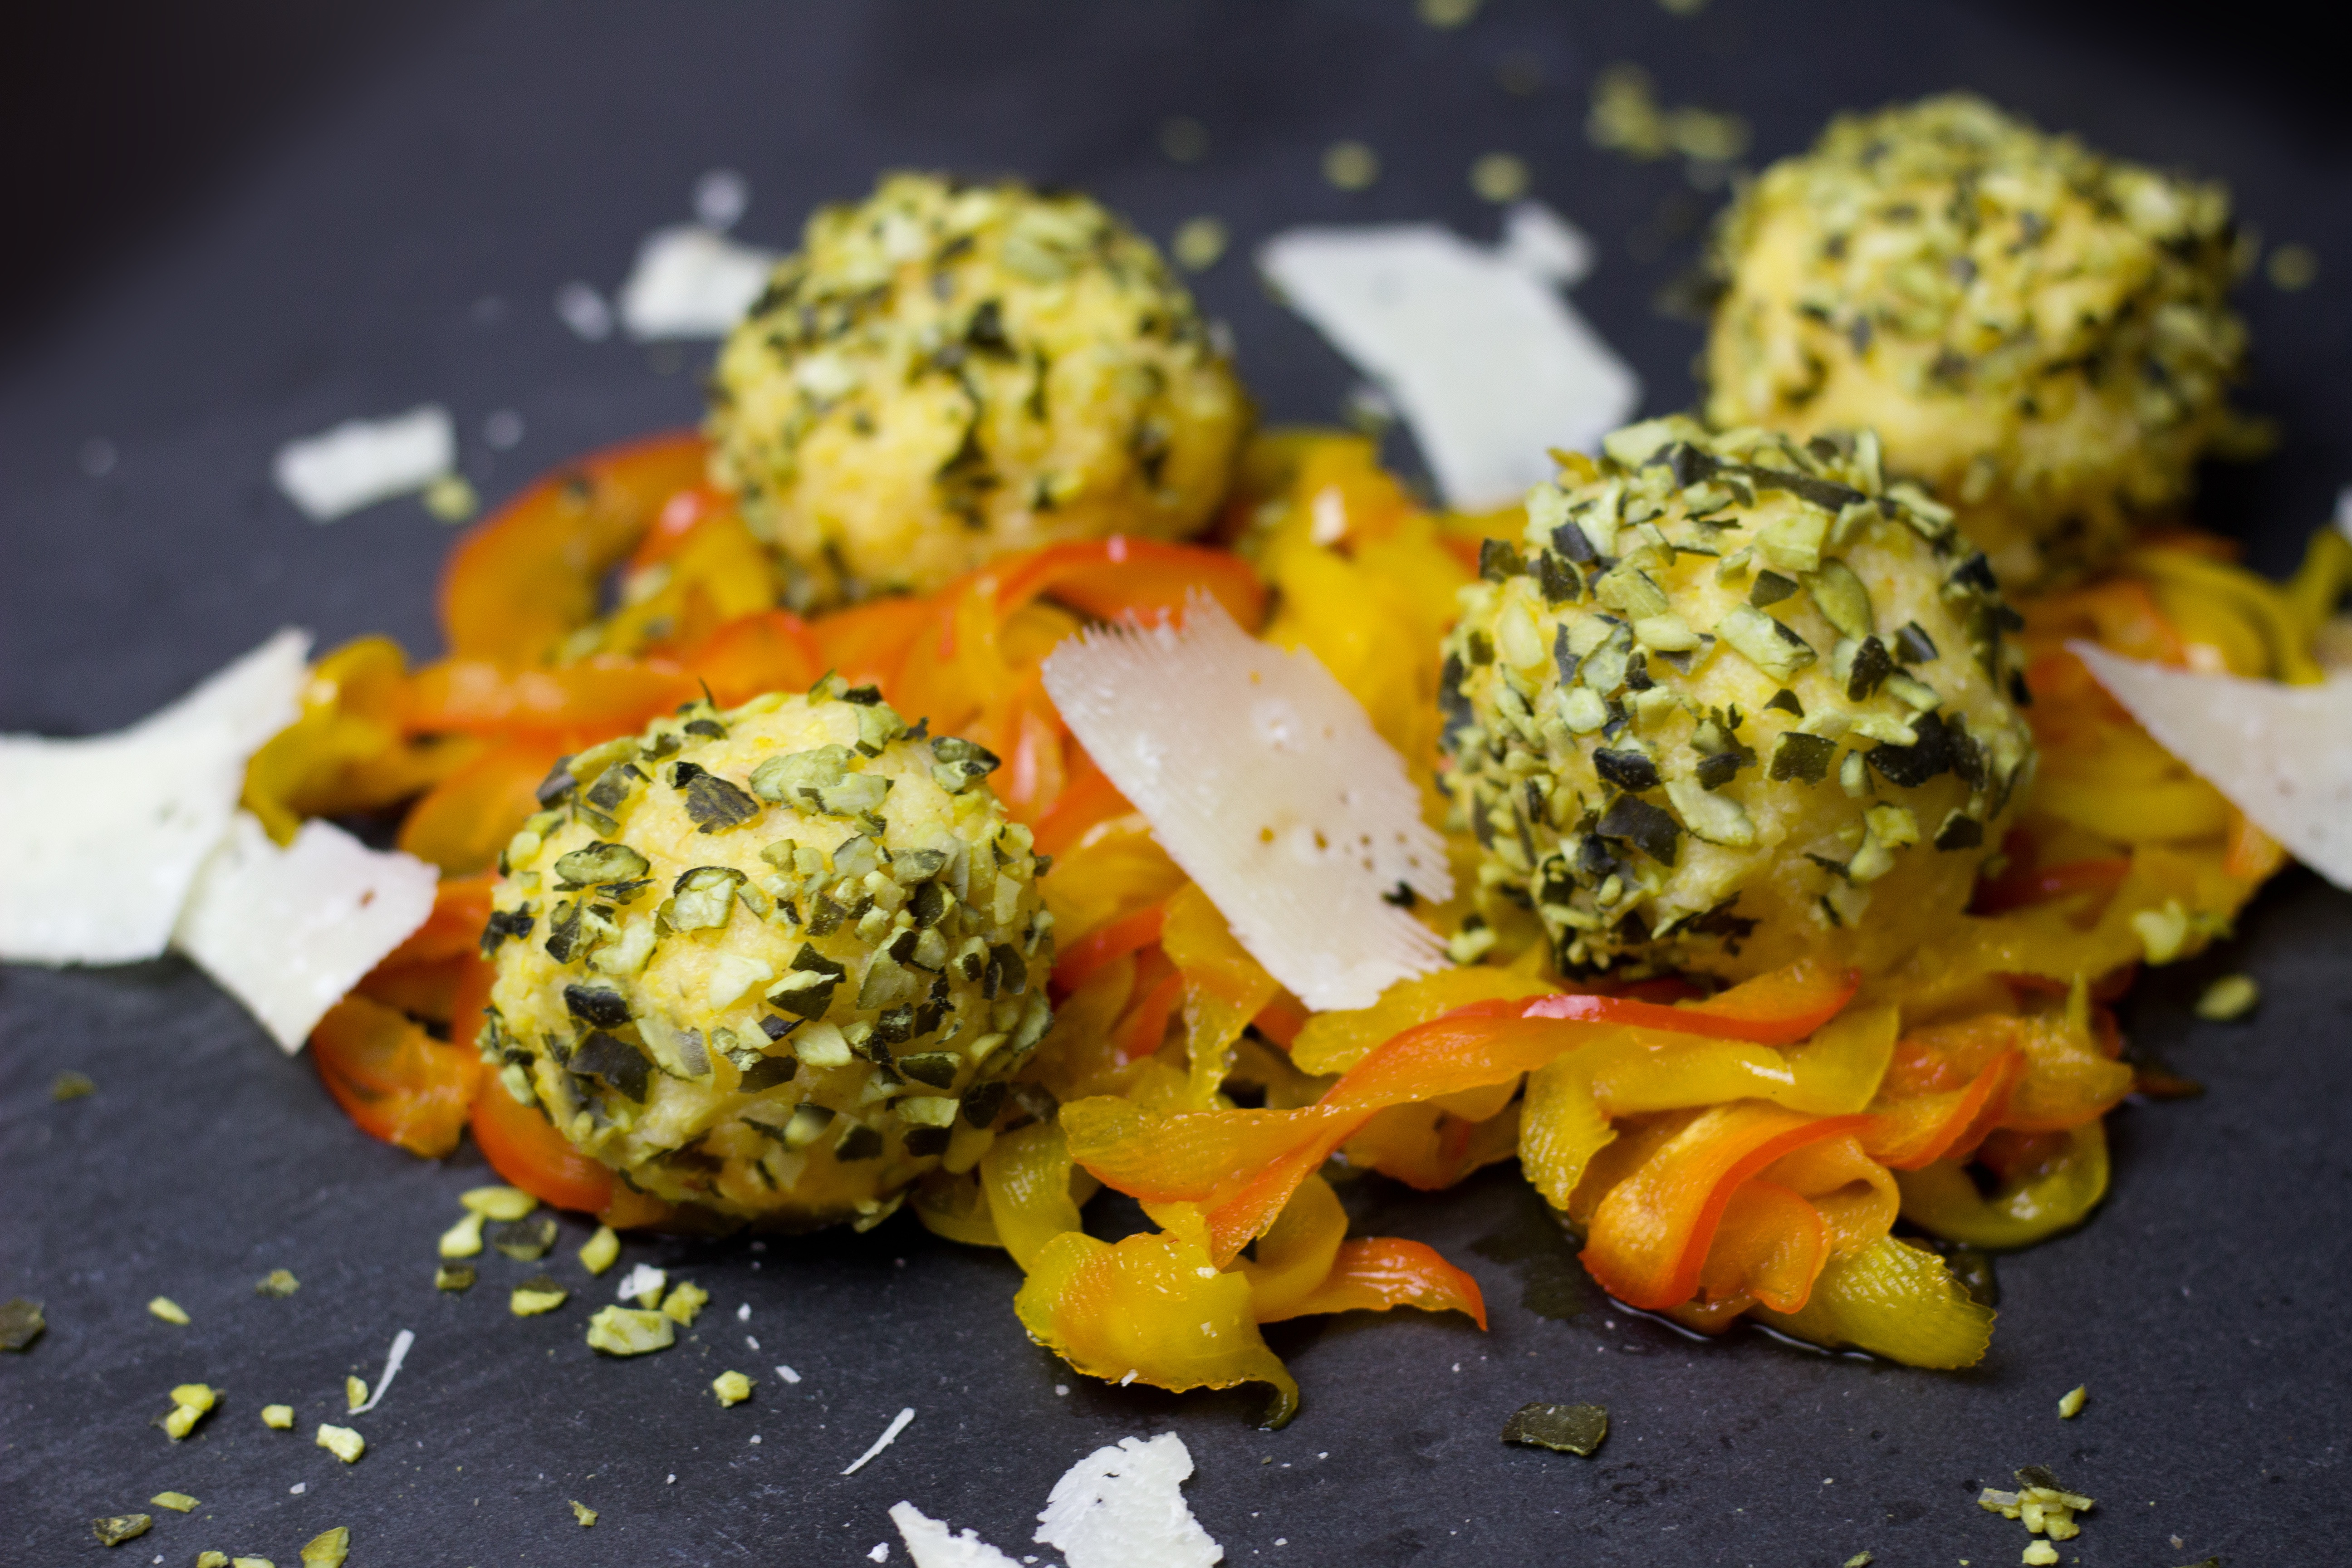
plant, dish, meal, food, produce, vegetable, plate, colorful, breakfast, gourmet, healthy, snack, eat, cuisine, delicious, cheese, main course, nuts, nutrition, vegetables, tasty, vegetarian, balls, vegetarian food, enjoy, paprika, cucurbita, flowering plant, parmesan, pumpkin seeds, polenta, land plant, leaf vegetable